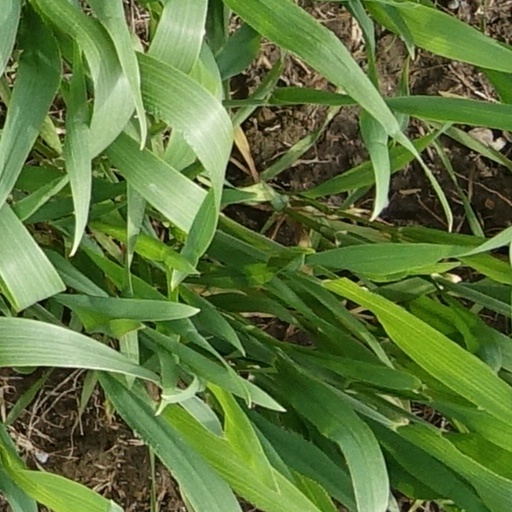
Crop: wheat